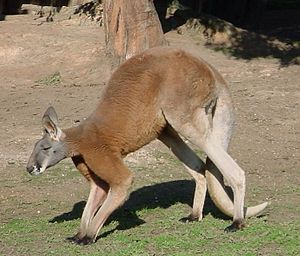
Kænguruer / Bevægelse
Ved langsom bevægelse anvender kænguruer alle fire lemmer og halen.
Kænguruer er en familie af pungdyr. De hører til blandt de mest velkendte pungdyr og er typiske repræsentanter for Australiens fauna, men findes også på Ny Guinea. Kænguruer kendetegnes ved de tydeligt længere bagben og er planteædere, der overvejende er aktive i skumringen og om natten. Familien omfatter cirka 60 nulevende arter. Flere arter er uddøde i moderne tid. Til de mest udbredte og almindelige arter hører de tre arter af kæmpekænguruer. Andre arter er truet af udryddelse. De varierer i højde fra 35 cm til 2 meter, hvortil kommer halens længde. De fleste arter lever på jorden, bortset fra arterne i slægten trækænguruer, der klatrer i træer. Nogle af de mindre og mellemstore arter kaldes wallabyer. I de senere år er kængurukød blevet en populær spise flere steder i verden.